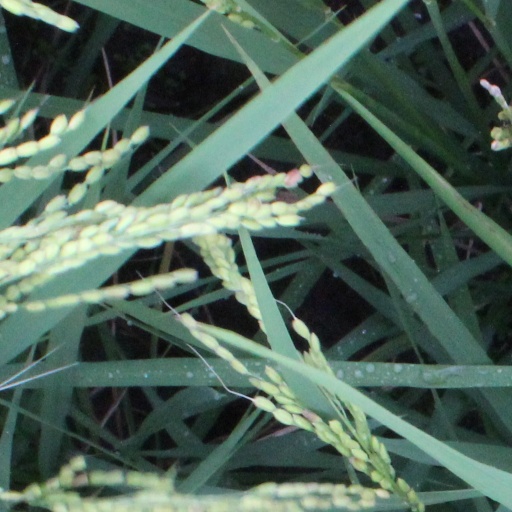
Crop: rice